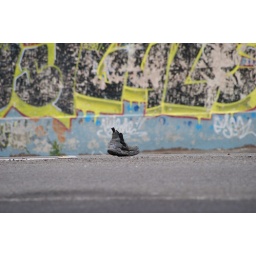
a shoe in the road